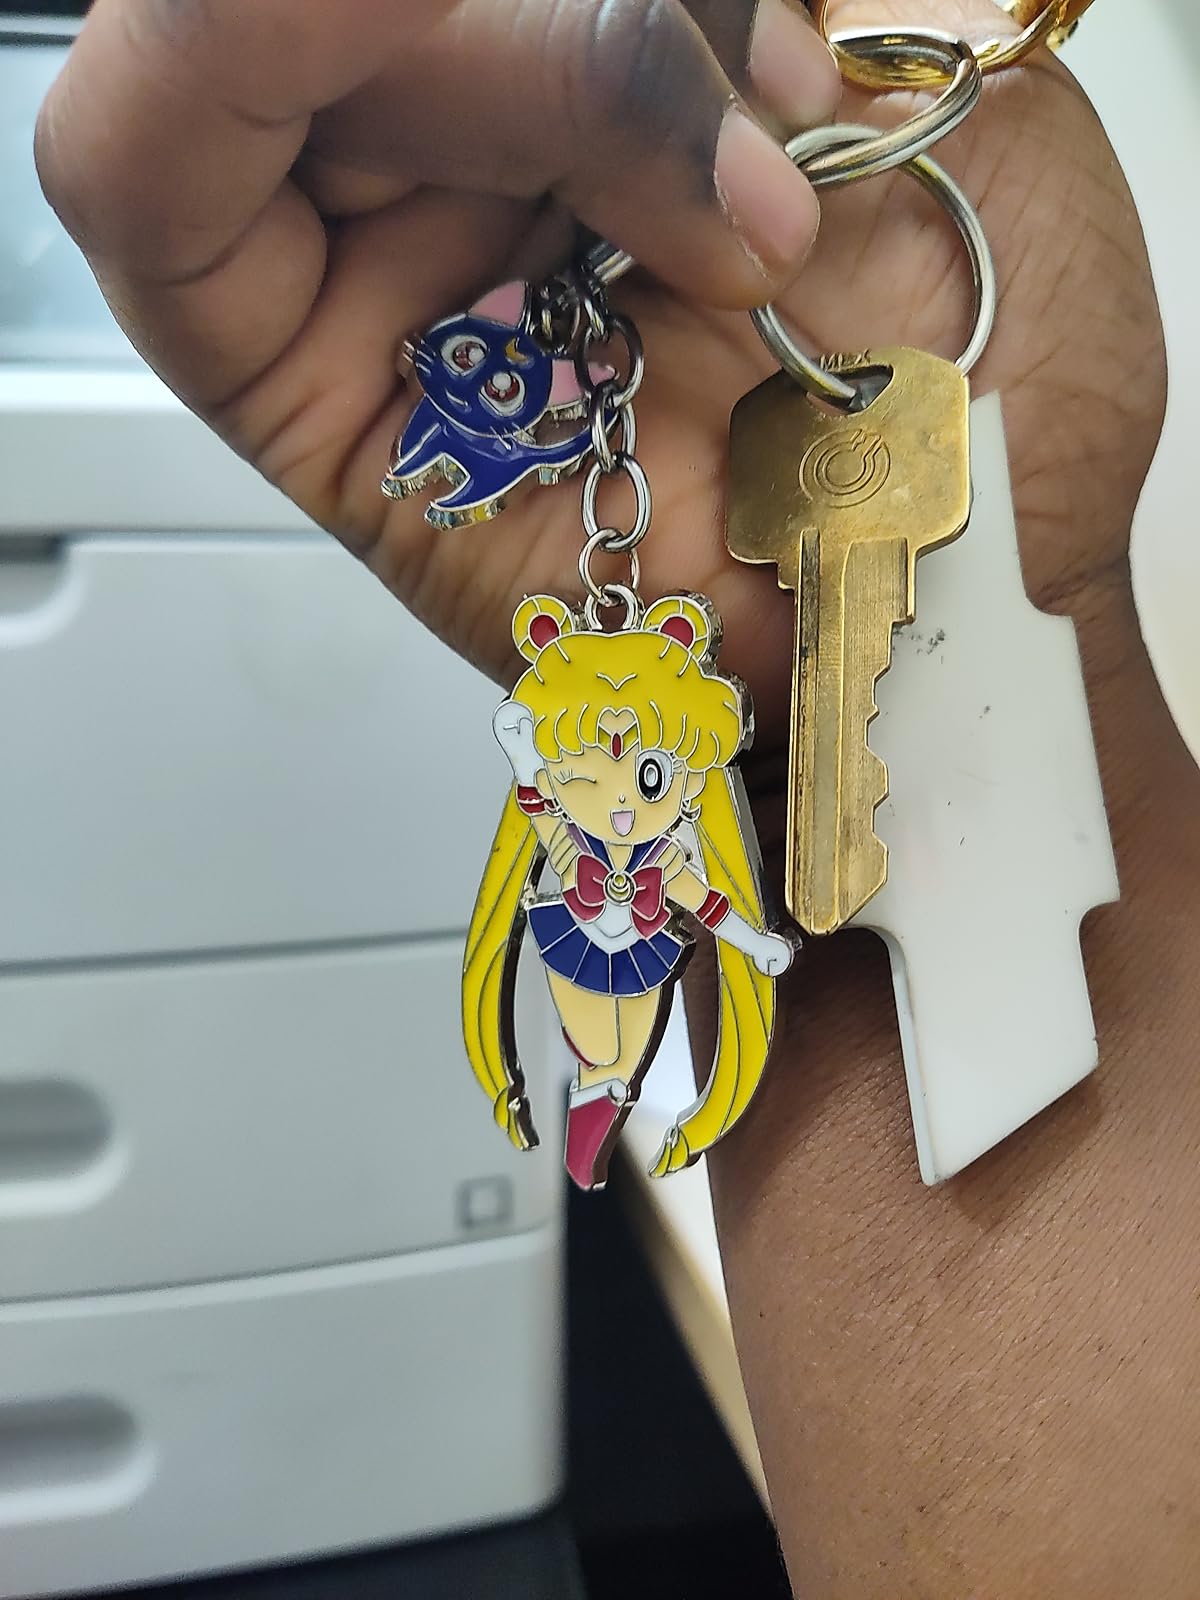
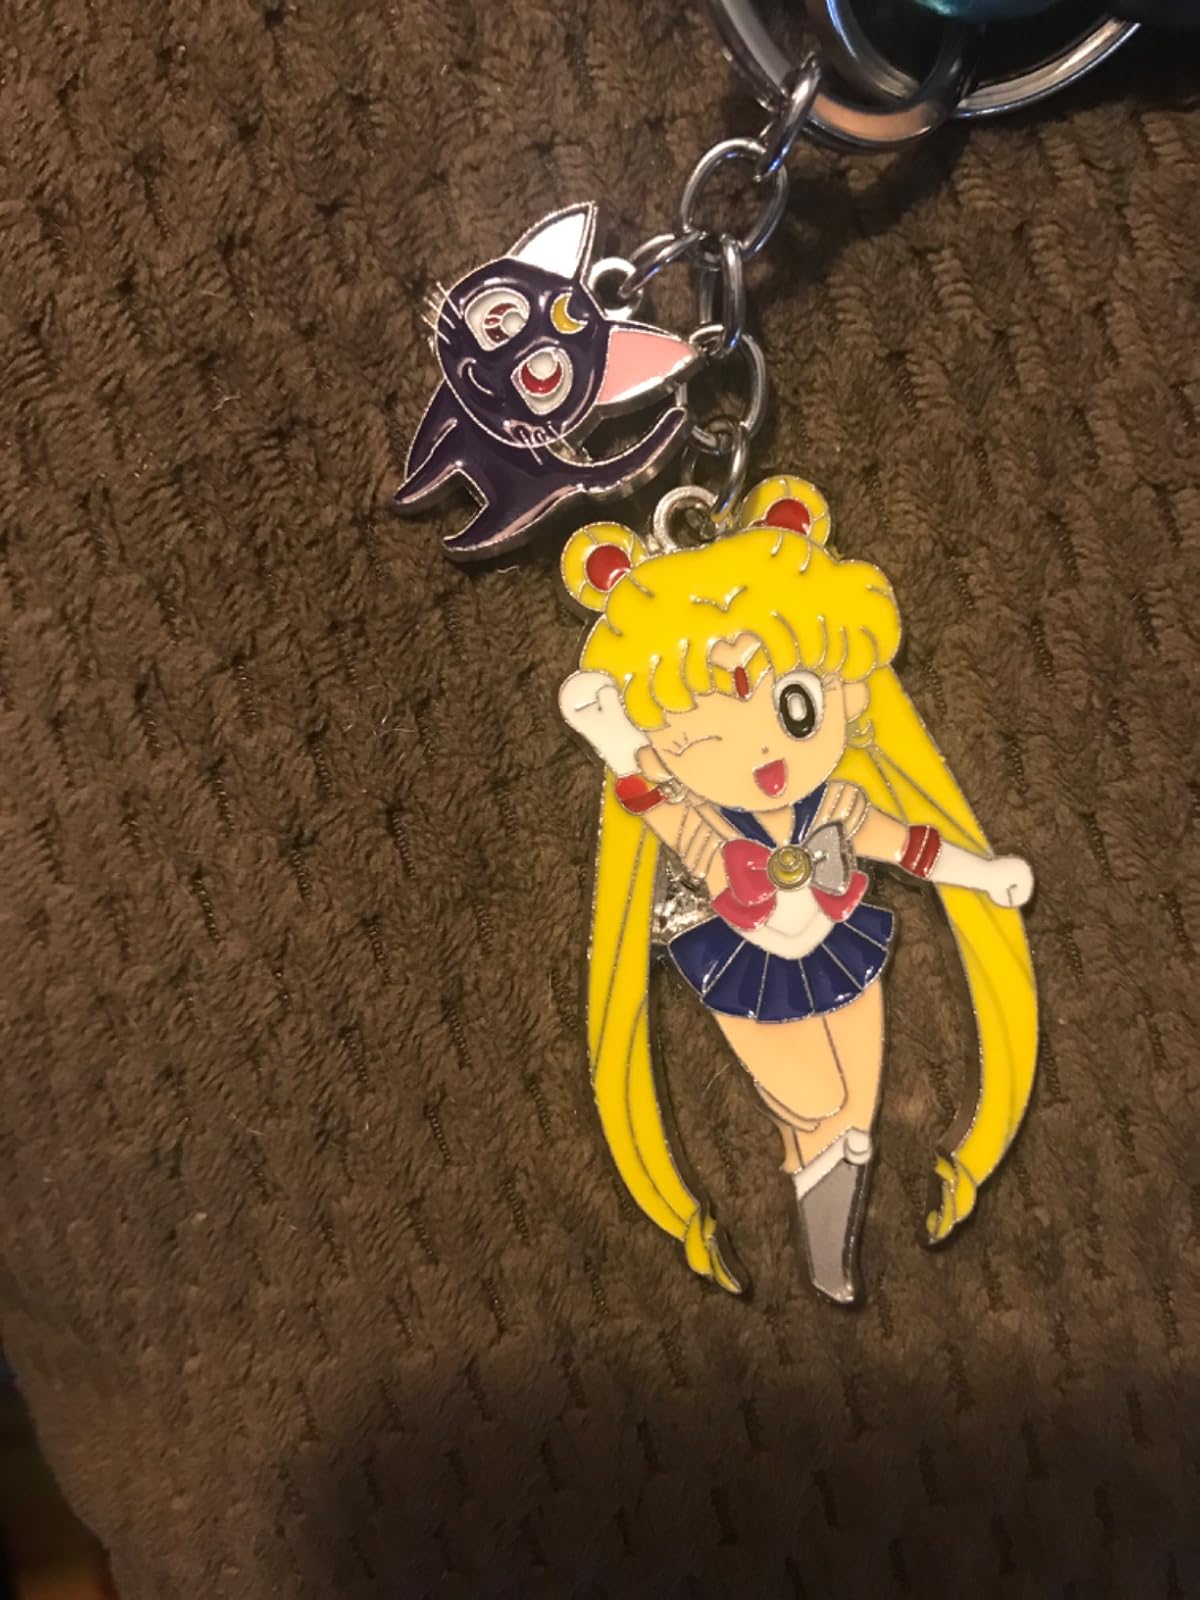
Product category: accessories_keychain
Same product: yes